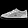
Label: Sneaker